Sky position (RA, Dec in degrees): 178.159, 20.054
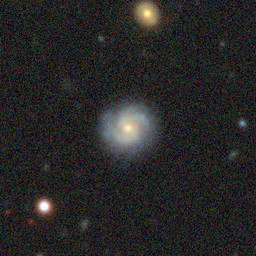
Galaxy morphology: Unbarred Loose Spiral Galaxies